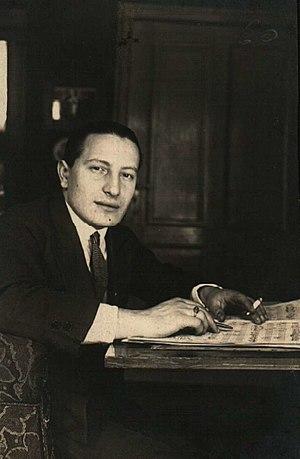
La toccata est, dans la musique baroque, une composition de forme libre pour les instruments à clavier — orgue, clavecin ou piano. Elle est caractérisée par ses figures brillantes, sa virtuosité et son énergie rythmique, avec des sections imitatives ou plus lentes. À l'origine, il s'agit d'une courte improvisation, ou d'un prélude impromptu, destinée à prendre contact avec un instrument. Elle est jouée isolément, soit dans un contexte religieux, soit dans un contexte profane, lors d'un concert. Si la cantate est une pièce à chanter, la sonate une pièce à « sonner », la toccata est une pièce à « toucher », devenue progressivement une démonstration de la dextérité de l'interprète, à même de faire apprécier les qualités de l'instrument.